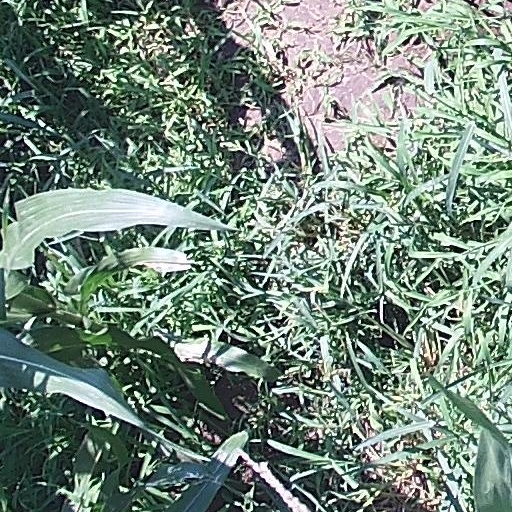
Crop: maize; corn